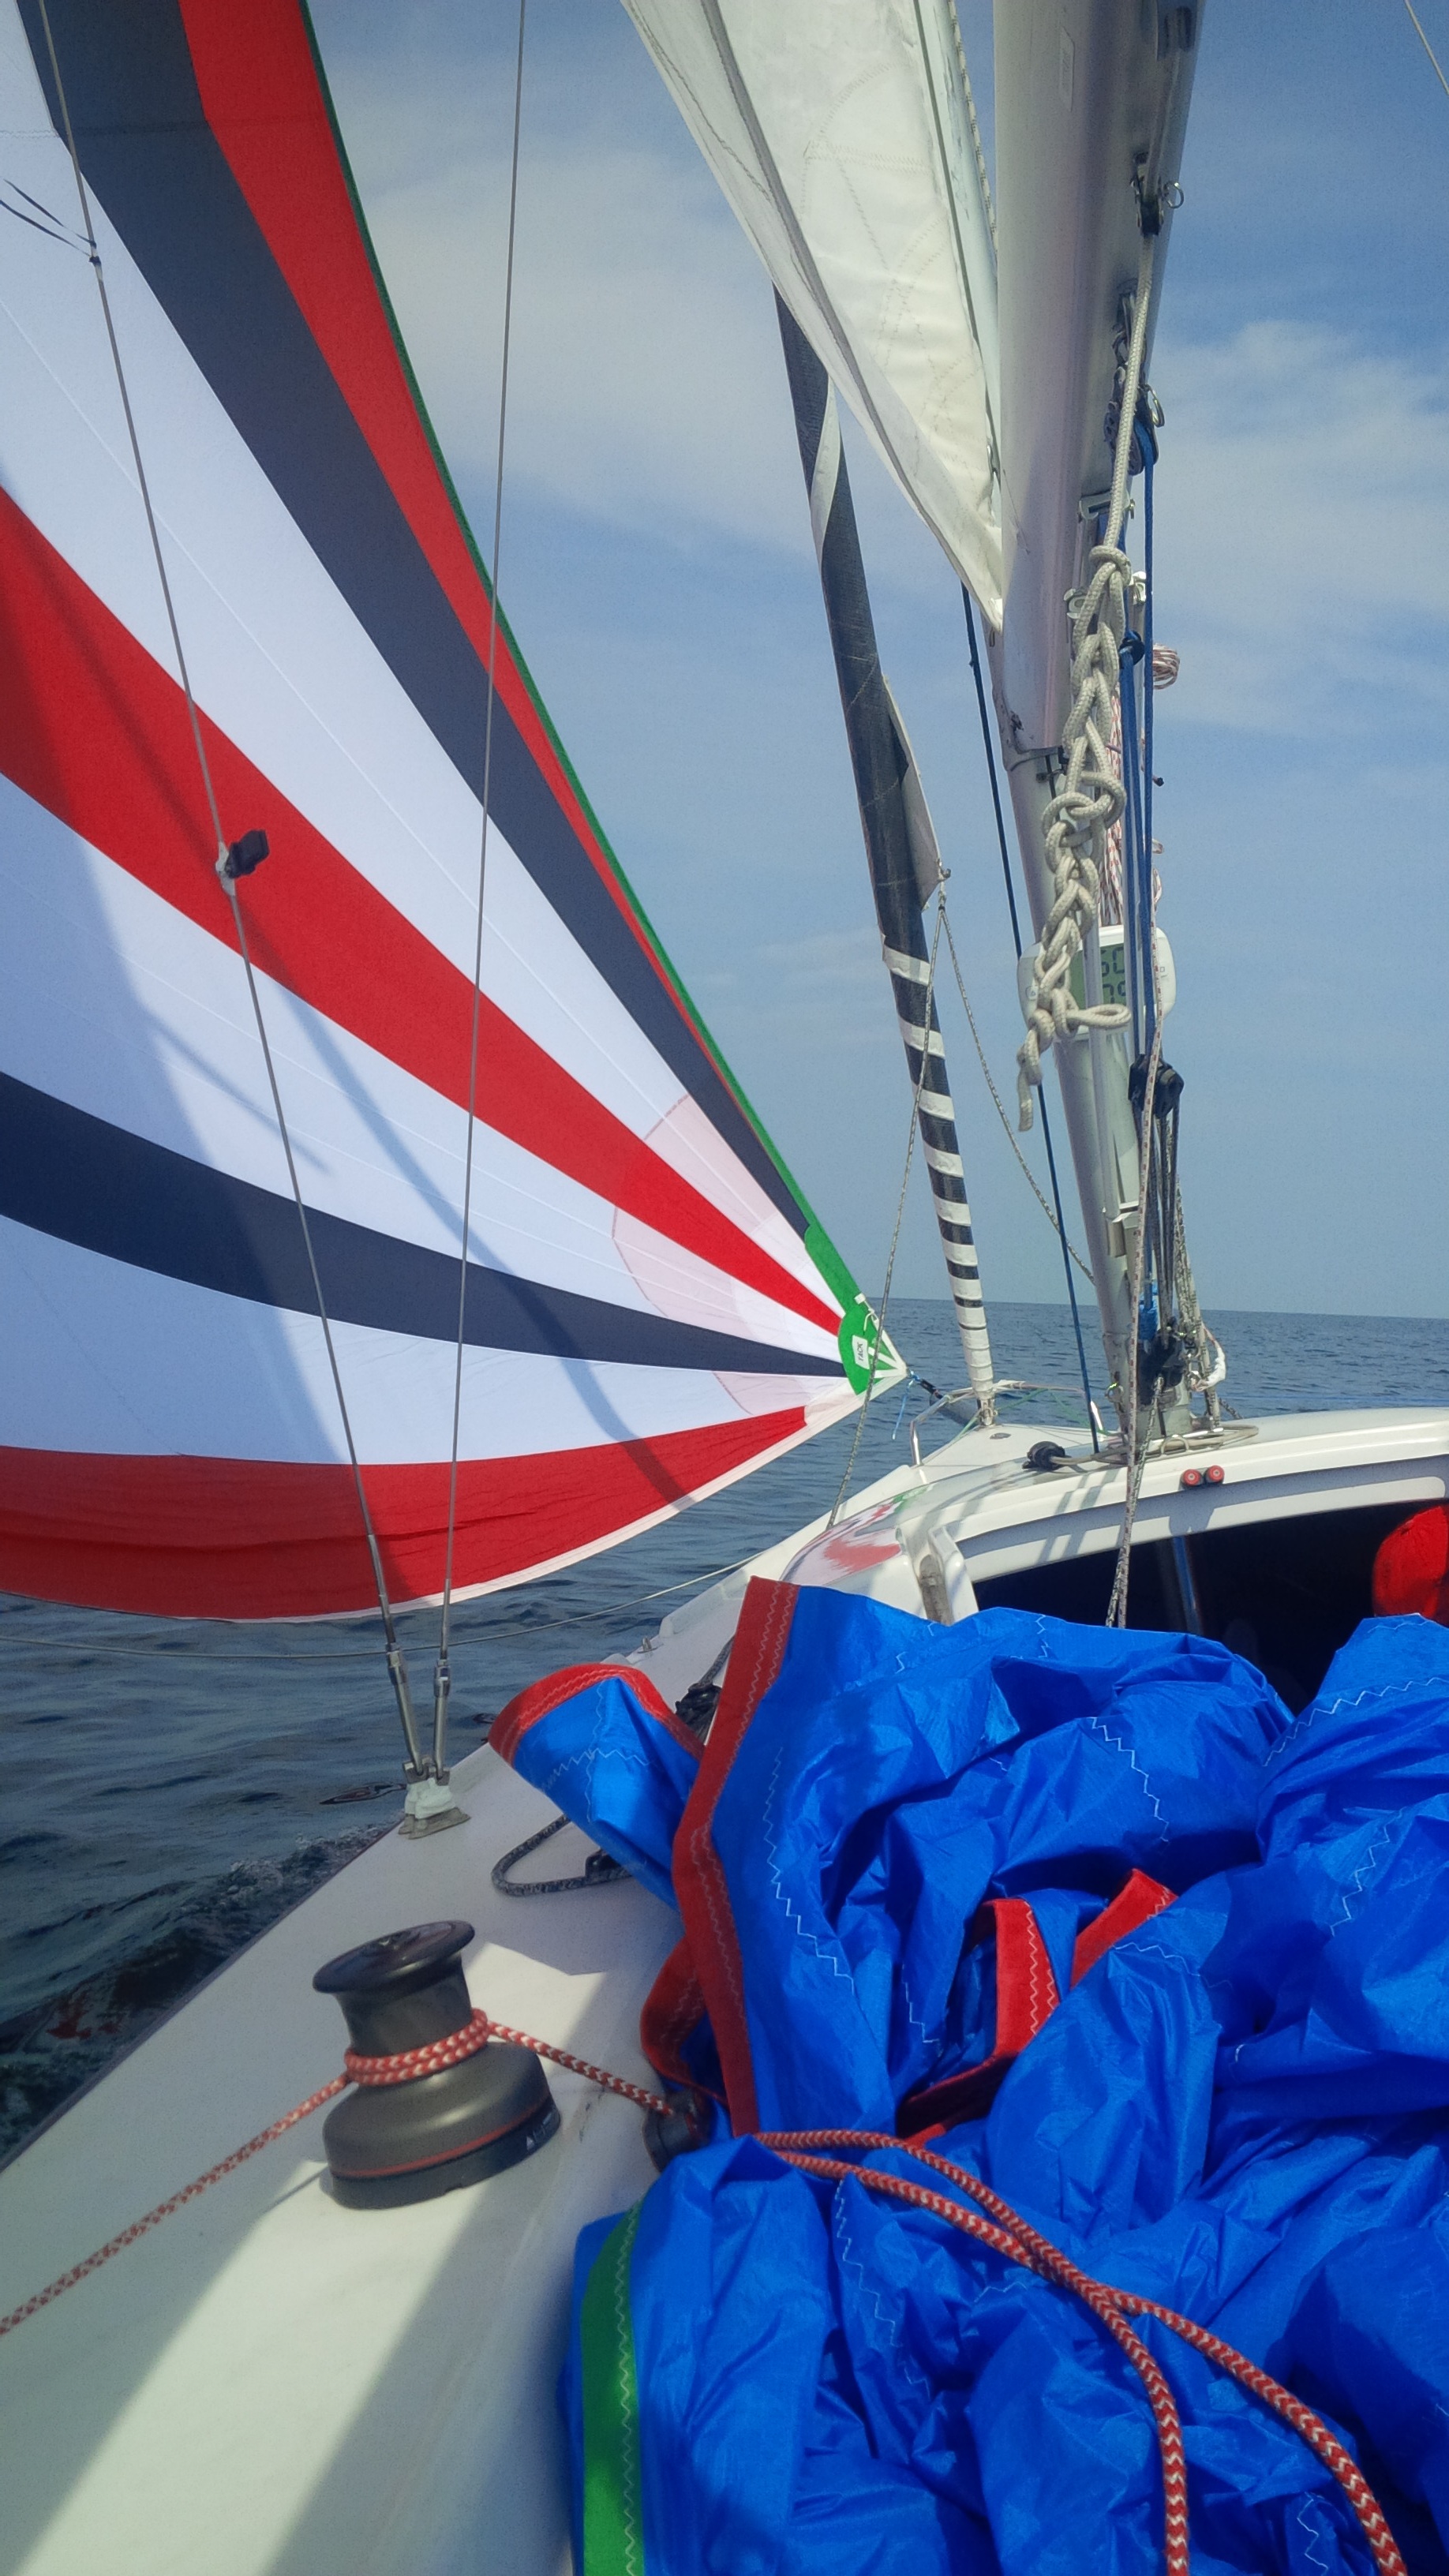
sea, boat, wind, ship, vehicle, mast, sailing, blue, sailboat, nautical, sports, sail, watercraft, spinnaker, sailing ship, yacht racing, windsports, dinghy sailing, keelboat, sailboat racing